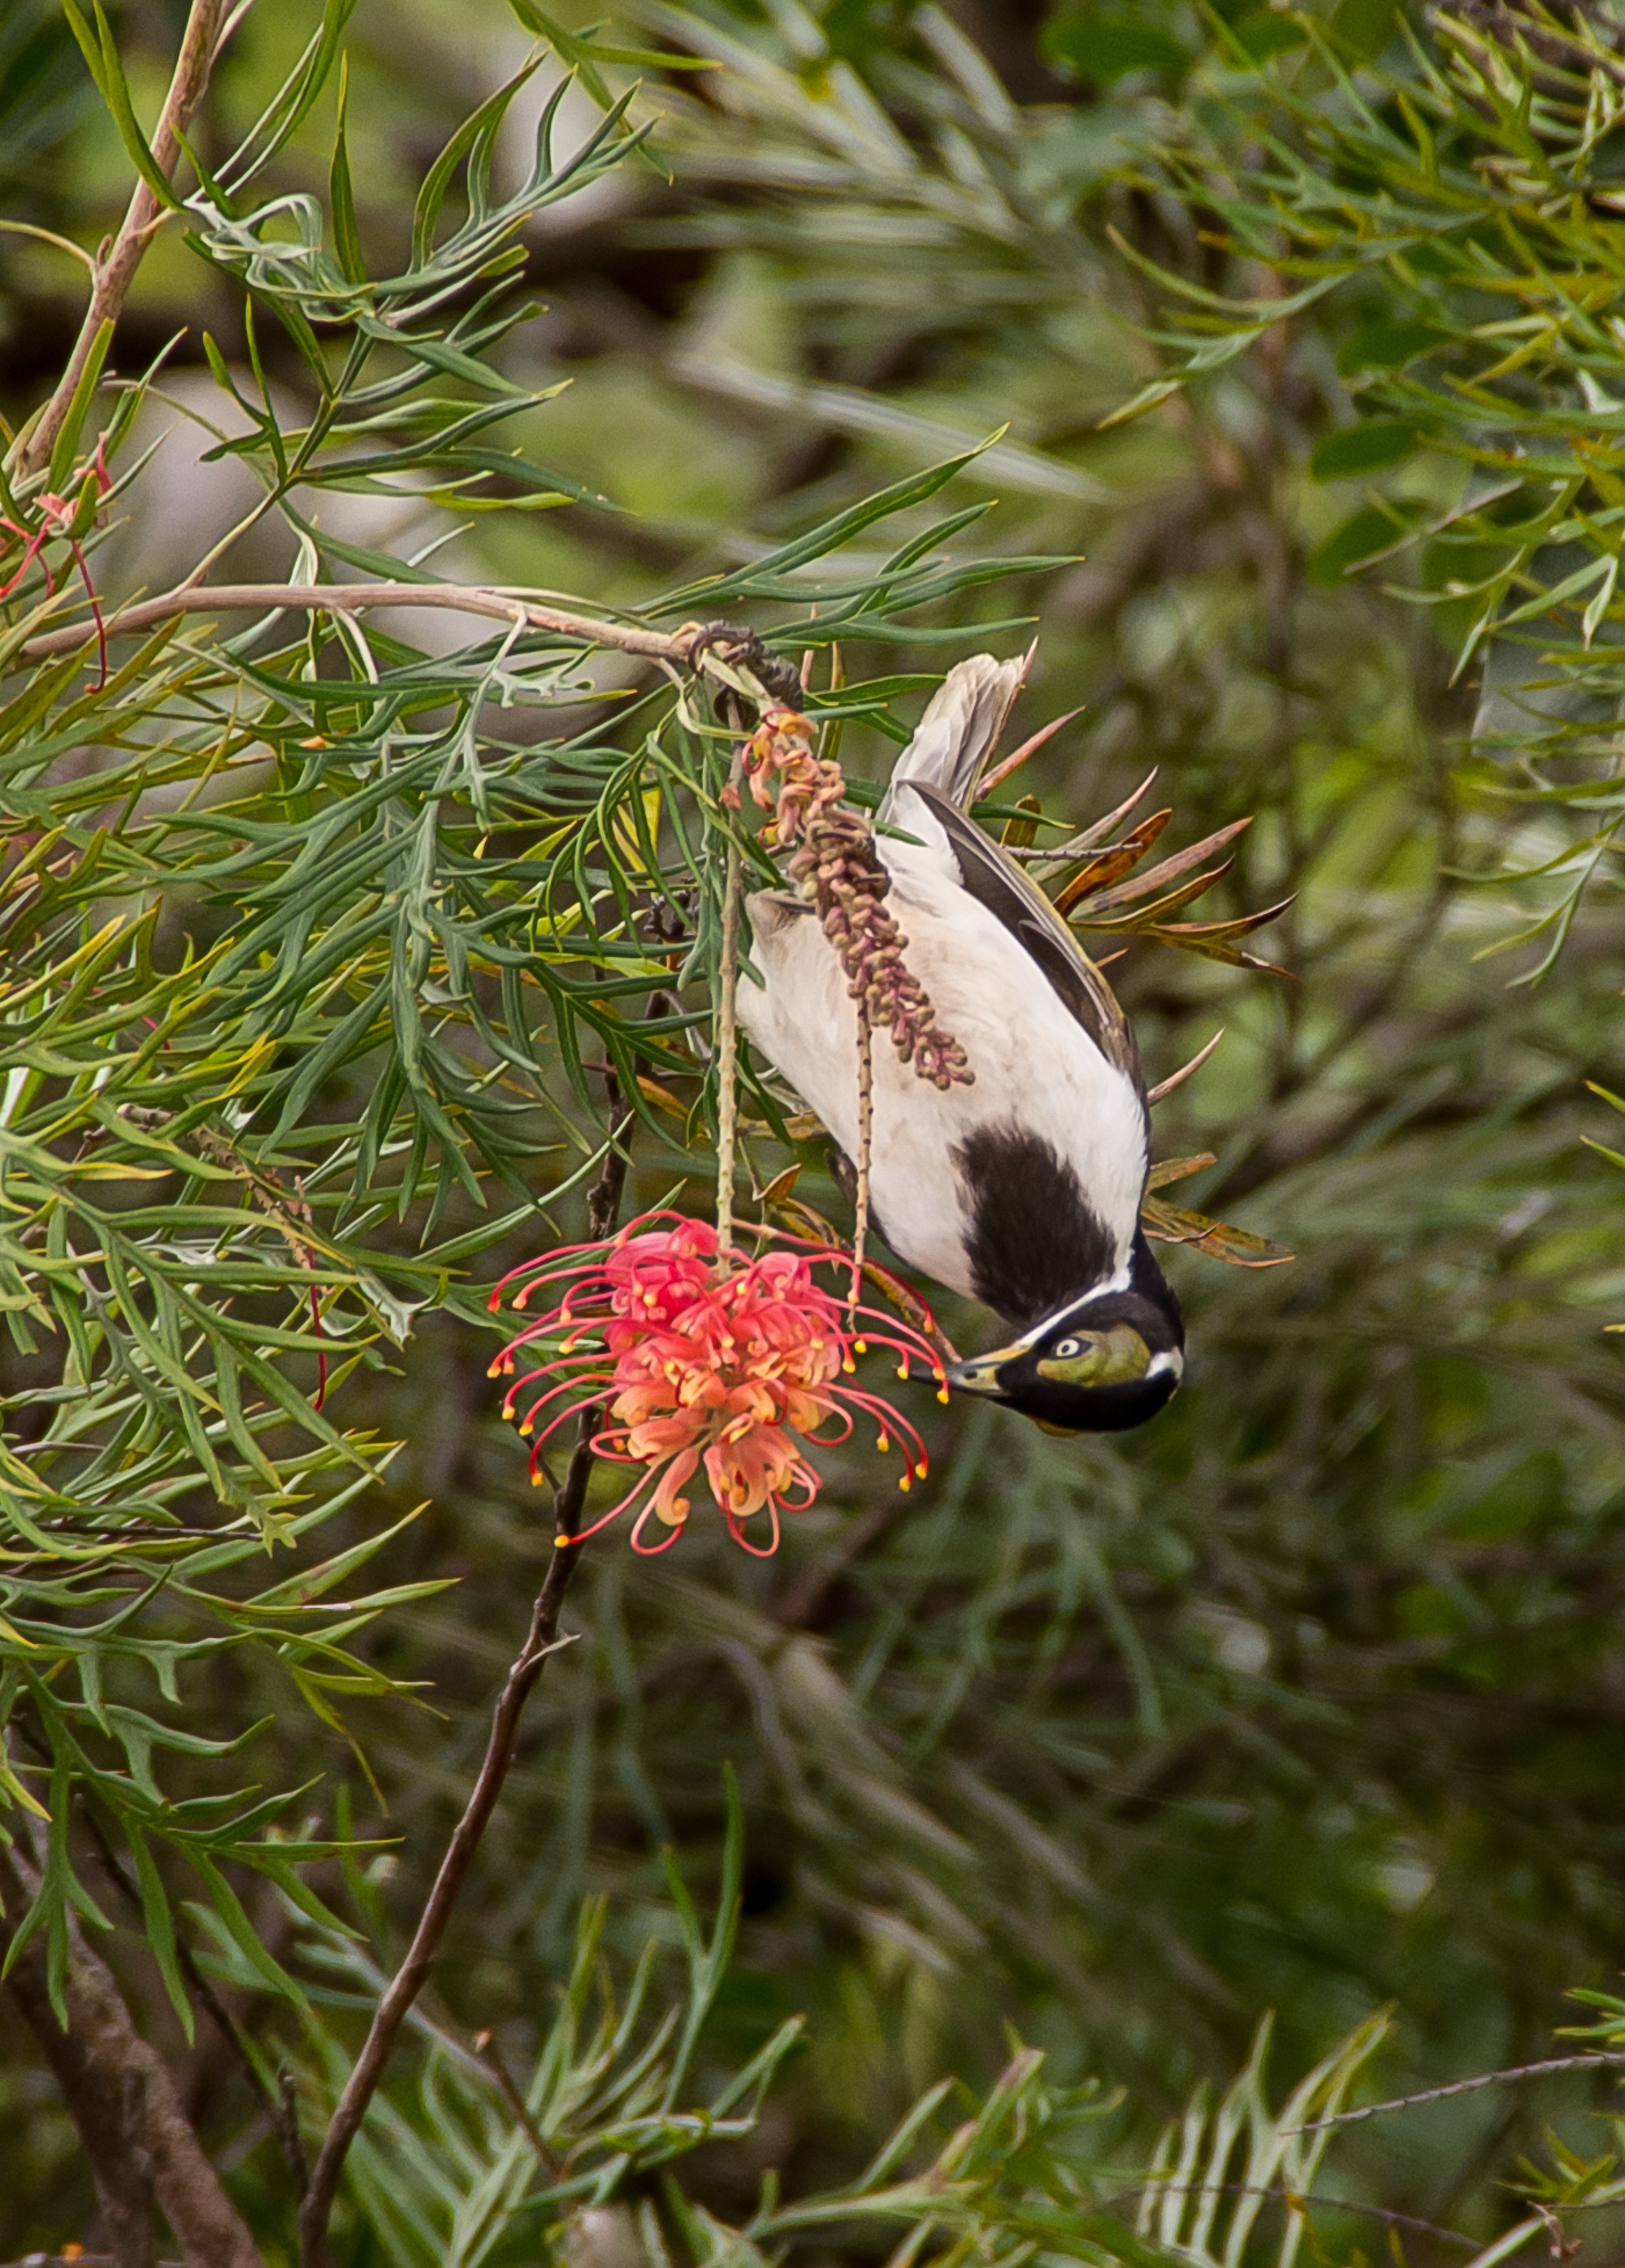
tree, nature, branch, bird, plant, white, leaf, flower, wildlife, young, botany, hanging, flora, fauna, wildflower, australia, feeding, upside down, exotic, queensland, olive, macro photography, blue faced honeyeater, honeyeater, grevillea, land plant